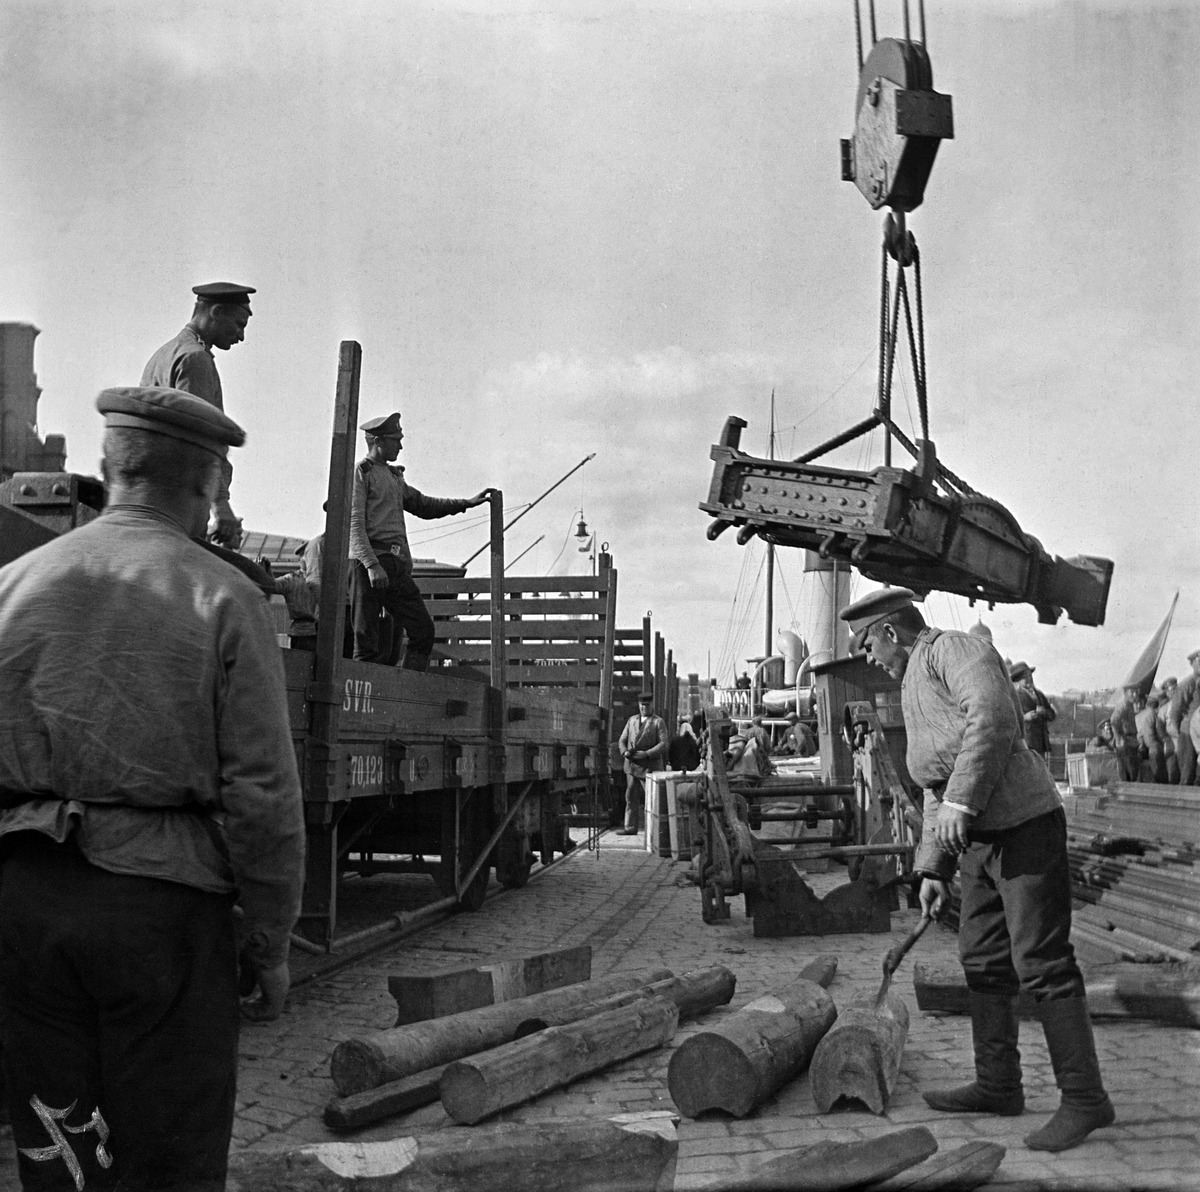
Ensimmäinen maailmansota
sisällön kuvaus: Ensimmäinen maailmansota. Venäläiset sotilaat lastaavat kanuunoita

rautatievaunuihin Katajanokan rautatiesatamassa. mustavalkoinen
Kuvaaja: Timiriasew, Ivan, valokuvaaja
Ajankohta: kuvausaika 1914
Paikka: Suomi, Uusimaa, Helsinki, Katajanokka Helsinki, Katajanokanlaituri
Aiheet: Venäjän keisarillinen armeija, sota ensimmäinen maailmansota, aseet kanuunat, rautatiekalusto, sotilaat, vaatteet sotilaspuvut